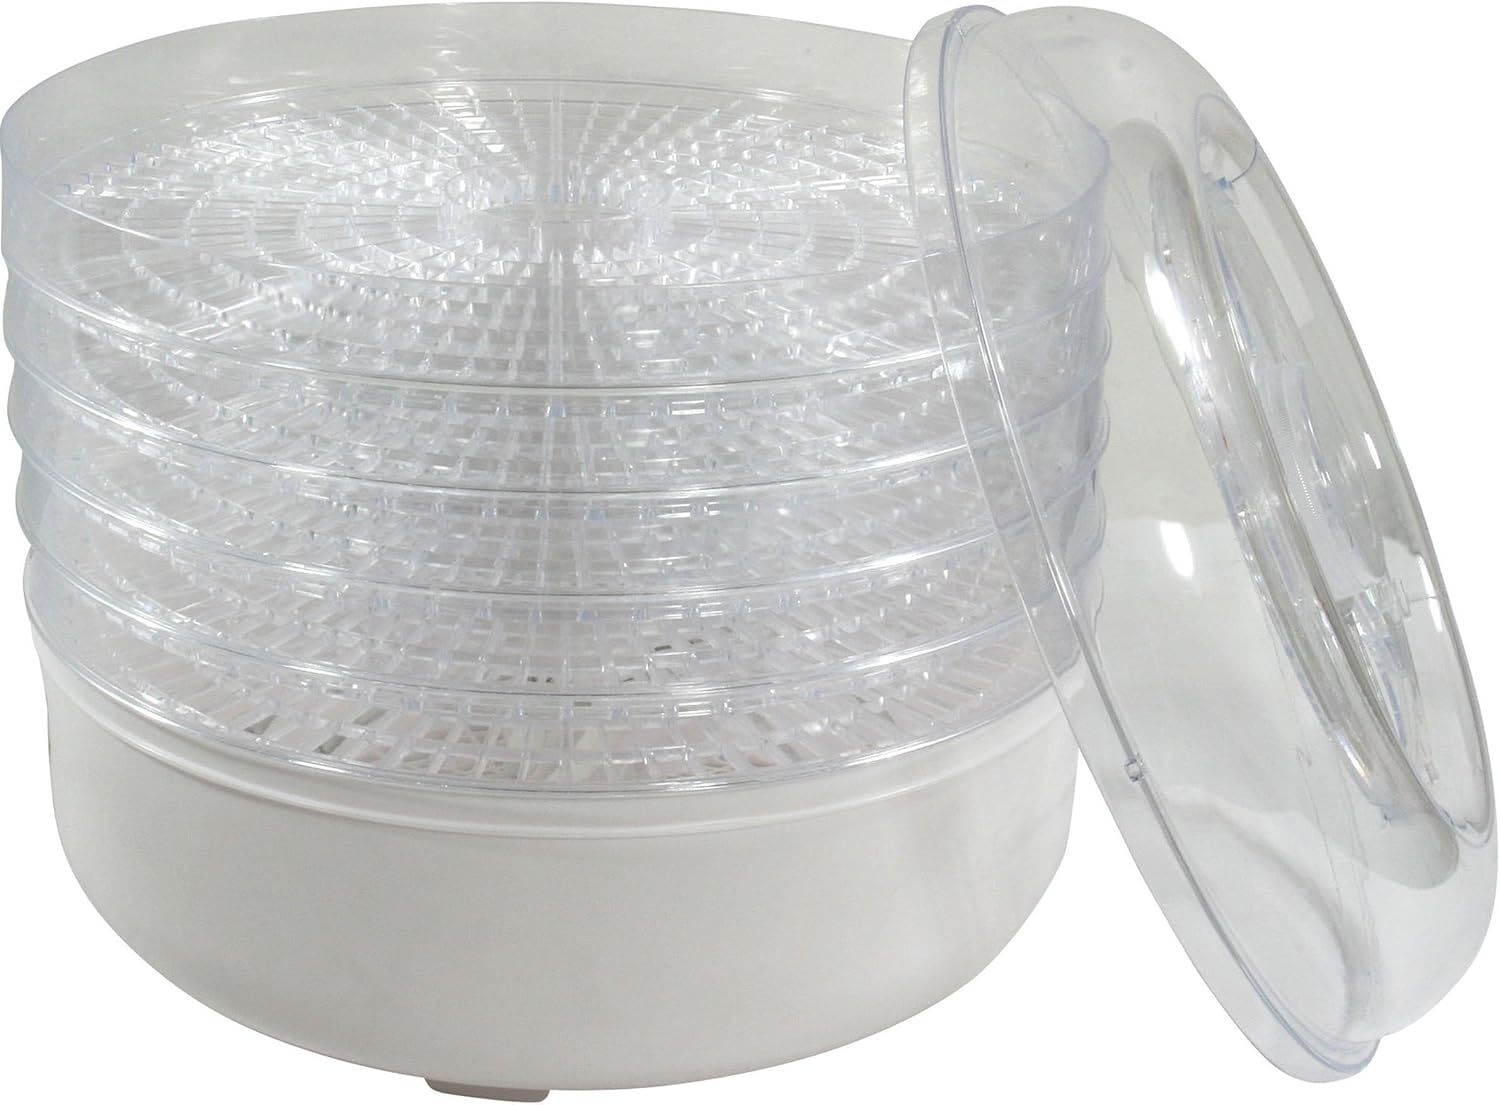
Amerihome HS07566 Food Dehydrator
Category: Amazon Home
You can safely and easily make trail mix, jerky, dried fruits and fruit leathers without commercial sweeteners or preservatives using the AmeriHome 5-Tray Electric Food Dehydrator. Make your favorite healthy or low carb snacks at home. Electrical heating coils produce convection heat and air flow of up to 133-degrees for evenly dried food, and 5 interchangeable trays allow for faster drying times. The included instructional booklet contains recipes for beef jerky, turkey jerky, banana chips, apple snacks, and dried pineapple. The quiet operation and a contemporary countertop design fits well in any kitchen or home.
Features: Contemporary countertop design fits well in any kitchen, create healthy or low carb snacks | Electrical heating coils produce convection air flow for evenly dried food | Internal operating temperature of up to 133 degrees f-quiet operation | 5 Interchangeable Trays | Instructional booklet with recipes for: beef jerky turkey jerky banana chips apple snacks dried pineapple